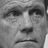
Emotion: sad